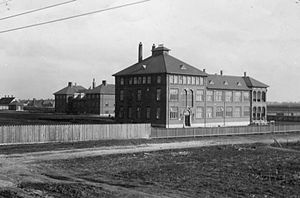
Esbjerg Sygehus
Esbjerg Sygehus i 1909.
Esbjerg Sygehus i 1909.
Esbjerg Sygehus er et hospital beliggende i Esbjerg. Det er ejet af Region Syddanmark, og er en del af Sydvestjysk Sygehus.